Leonardo Ferrulli

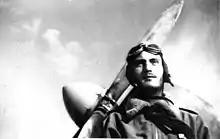

Leonardo Ferrulli (1 January 1918 – 5 July 1943) was an ace of the "Regia Aeronautica", and a recipient of the "Medaglia d'Oro al Valor Militare" (Gold Medal of Military Valor). He was credited with 22 air victories, one during the Spanish Civil War and 21 during World War II. He shot down Hurricanes, P-40s, P-38 Lightnings, Spitfires and B-17s, flying Fiat C.R.42 biplanes and Macchi C.200/202 monoplanes. His unit was 91a "Squadriglia", 10° "Gruppo", from 4° "Stormo", one of the top-scoring fighter units of Regia Aeronautica.